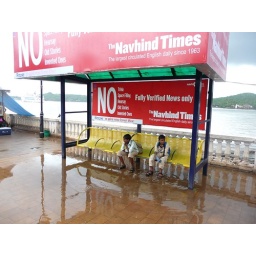
water around the bus stop/shed near ferry Panjim